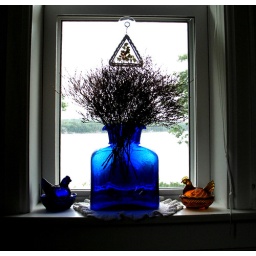
chickens in the window